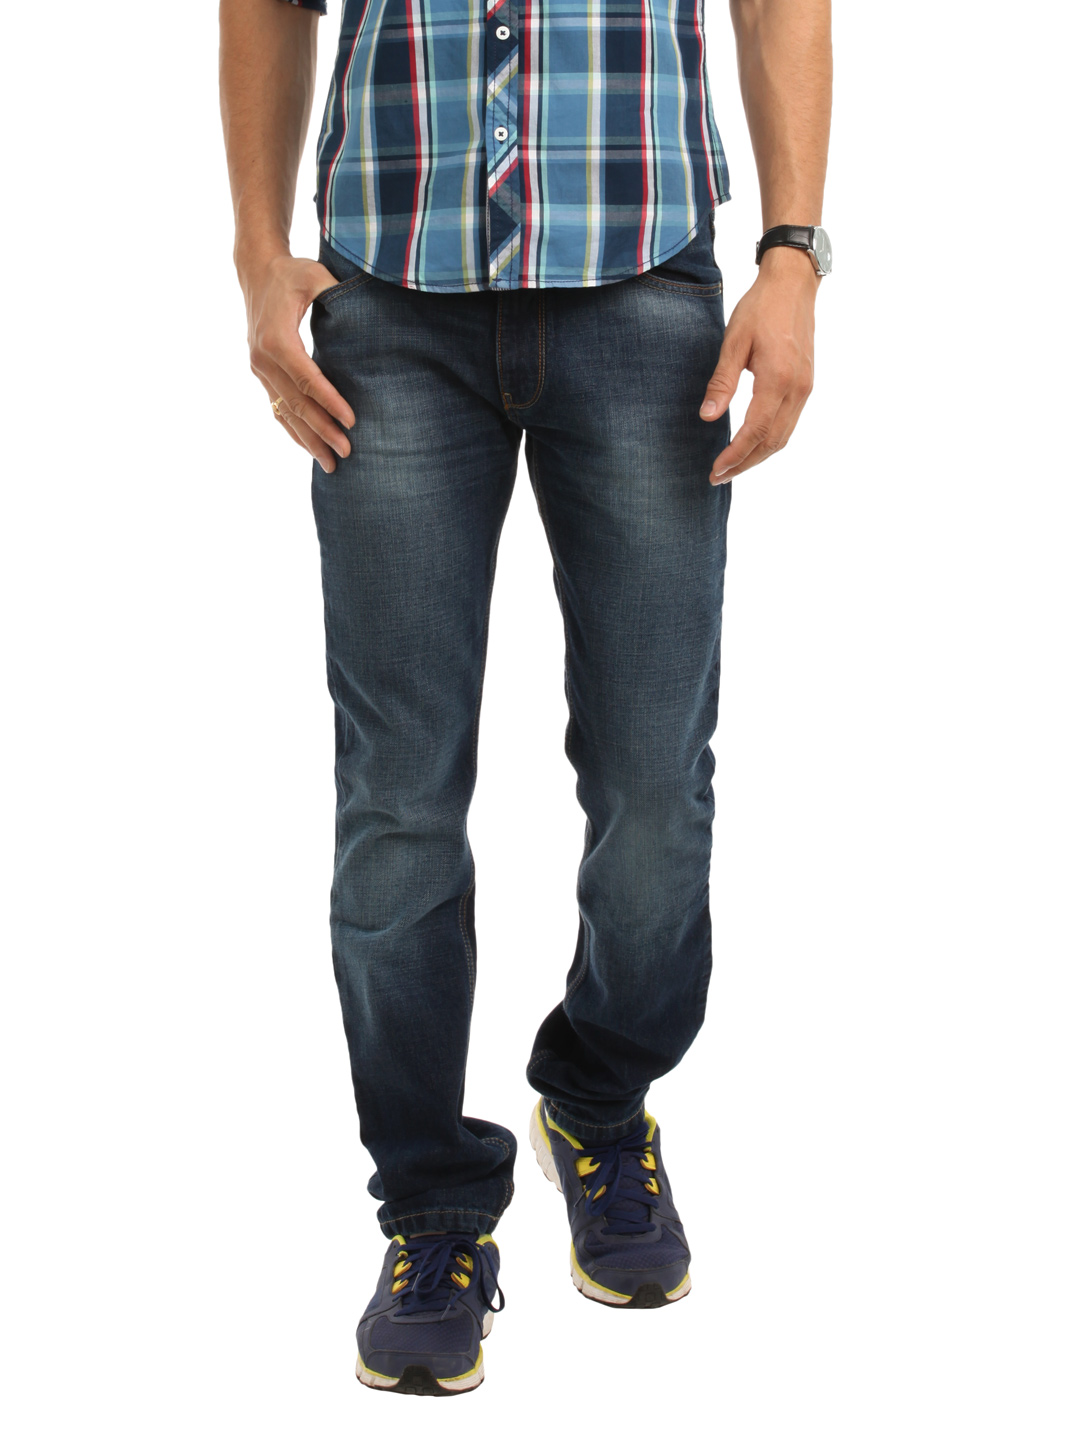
Locomotive Men Blue Jeans
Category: Apparel / Bottomwear / Jeans
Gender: Men
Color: Blue
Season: Summer 2012
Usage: Casual